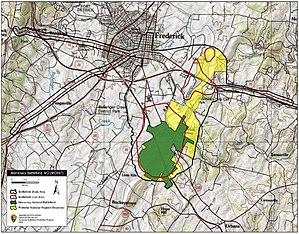
La bataille de Monocacy s'est déroulée le 9 juillet 1864, à environ 9,7 kilomètres de Frederick, dans le Maryland, dans le cadre des campagnes de la vallée de 1864, pendant la guerre de Sécession. Les forces confédérées sous les ordres du lieutenant général Jubal A. Early défont les forces de l'Union sous les ordres du major général Lew Wallace. La bataille fait partie du raid d'Early dans la vallée de la Shenandoah et dans le Maryland, dans une tentative de détourner les forces de l'Union loin de l'armée du général Robert E. Lee assiégée de Petersburg, Virginie. La bataille est la victoire confédérée la plus septentrionale de la guerre. Alors que les troupes de l'Union reculent vers Baltimore, dans le Maryland, les confédérés continuent vers Washington, D. C., mais la bataille de Monocacy retarde la marche d'Early pendant une journée, ce qui donne le temps aux renforts de l'Union d'arriver dans la capitale de l'Union. Les confédérés lancent une attaque sur Washington le 12 juillet à la bataille de Fort Stevens, mais échouent et se retirent en Virginie.